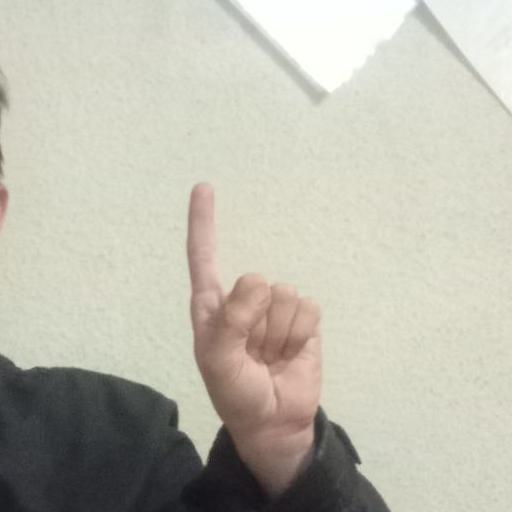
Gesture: one